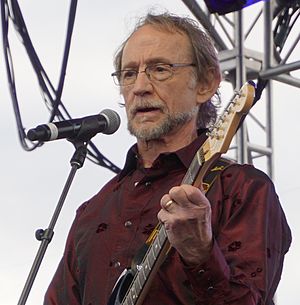
Peter Tork
Peter Halsten Thorkelsen var en amerikansk bassist og keyboardspiller i den amerikanske popgruppe the Monkees.